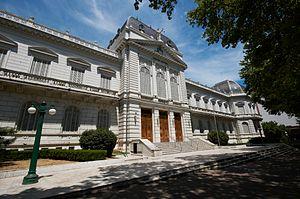
La Plata est la capitale de la province de Buenos Aires, et par ailleurs chef-lieu du partido de La Plata. Située à 56 km au sud-est de la ville de Buenos Aires, elle est souvent surnommée la ville des Diagonales, ou plus rarement, la ville des Tilleuls.